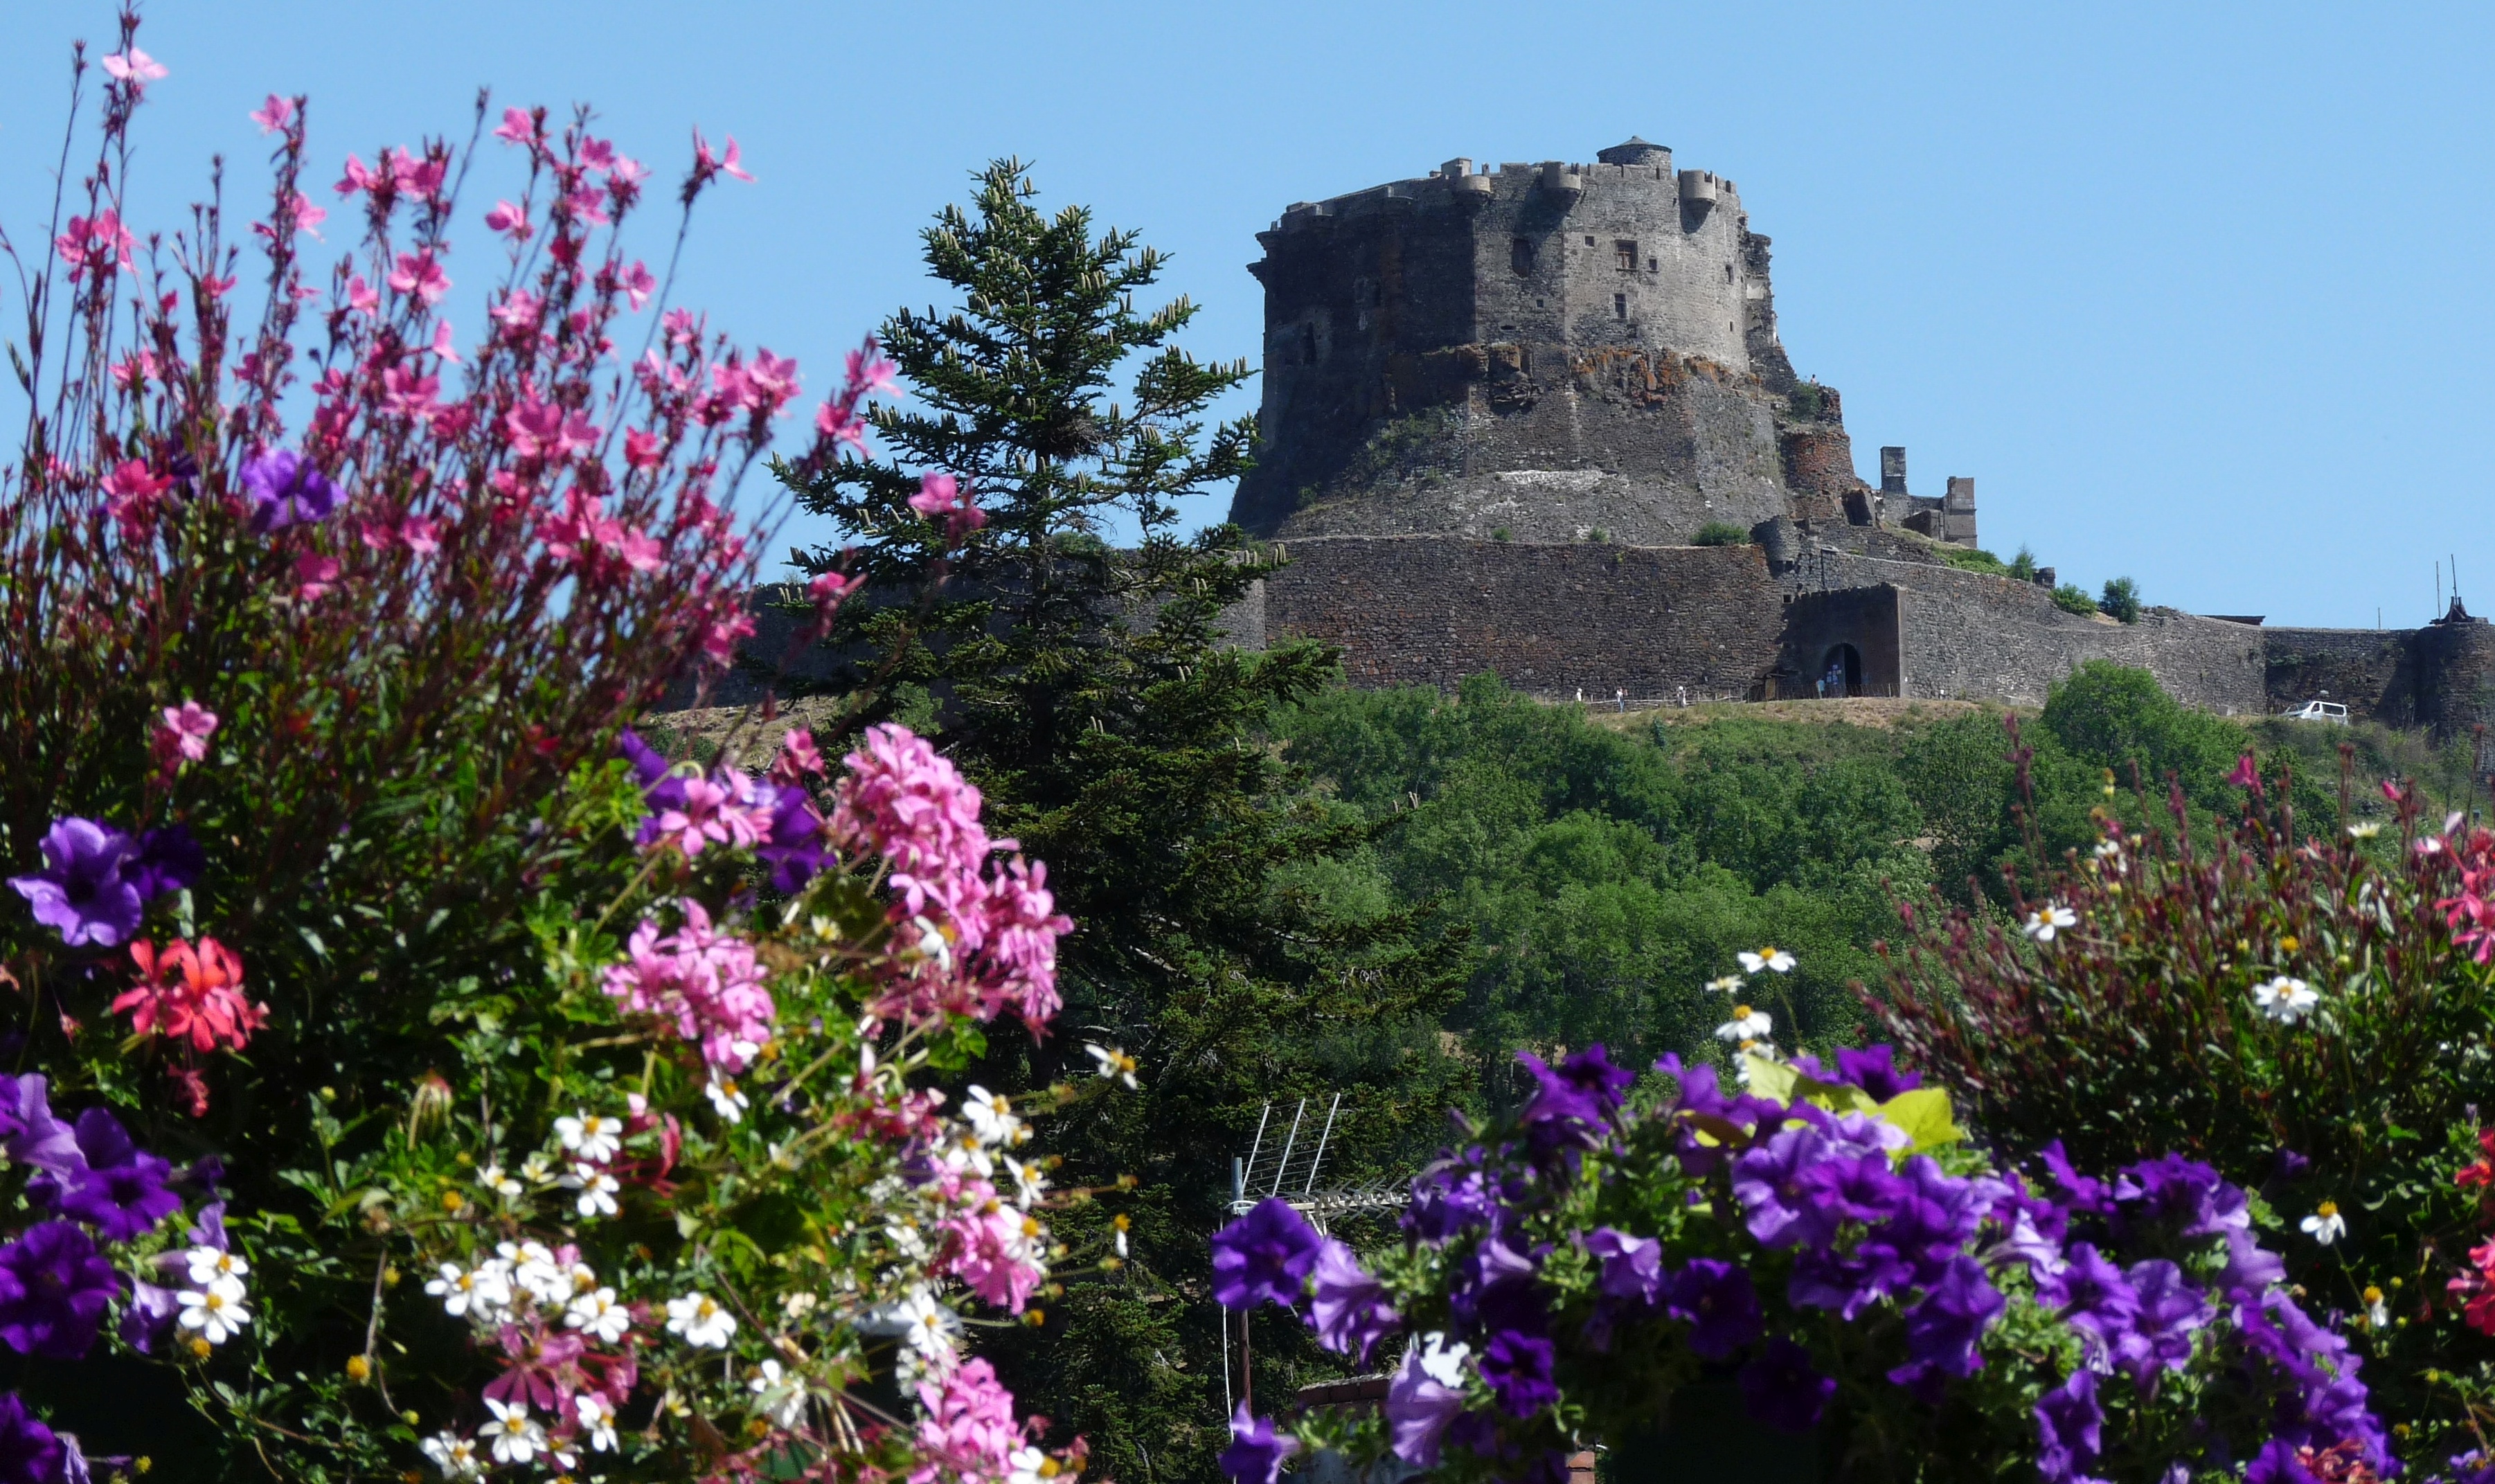
murol, auvergne, france, flower, plant, flora, flowering plant, sky, spring, tourism, wildflower, tree, tours, landscape, village